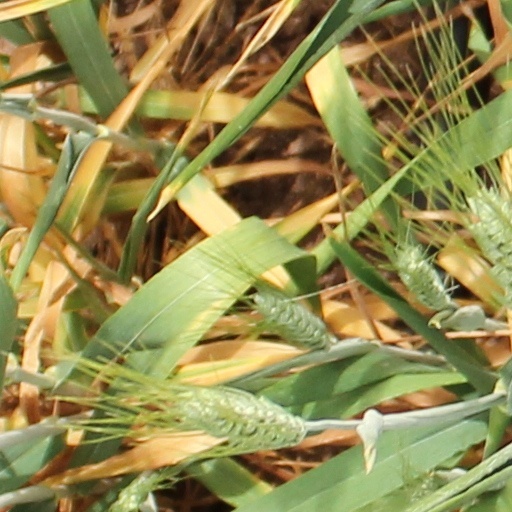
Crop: wheat